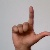
The image shows a hand gesture representing the letter 'L' in Indian Sign Language.